Road signs in Azerbaijan

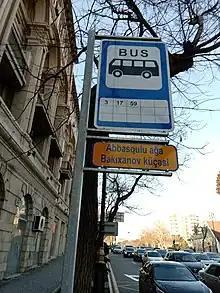
Road signs in Bakikhanov

Road signs in Azerbaijan are similar to the road sign system of post-Soviet states (as well as neighboring Armenia, Georgia and Russia) that ensure that transport vehicles move safely and orderly, as well as They generally conform to the Vienna Convention on Road Traffic and Vienna Convention on Road Signs and Signals.